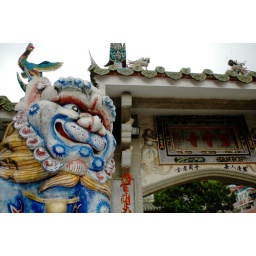
The female lion stands guard outside this temple in Tainan County, Taiwan.